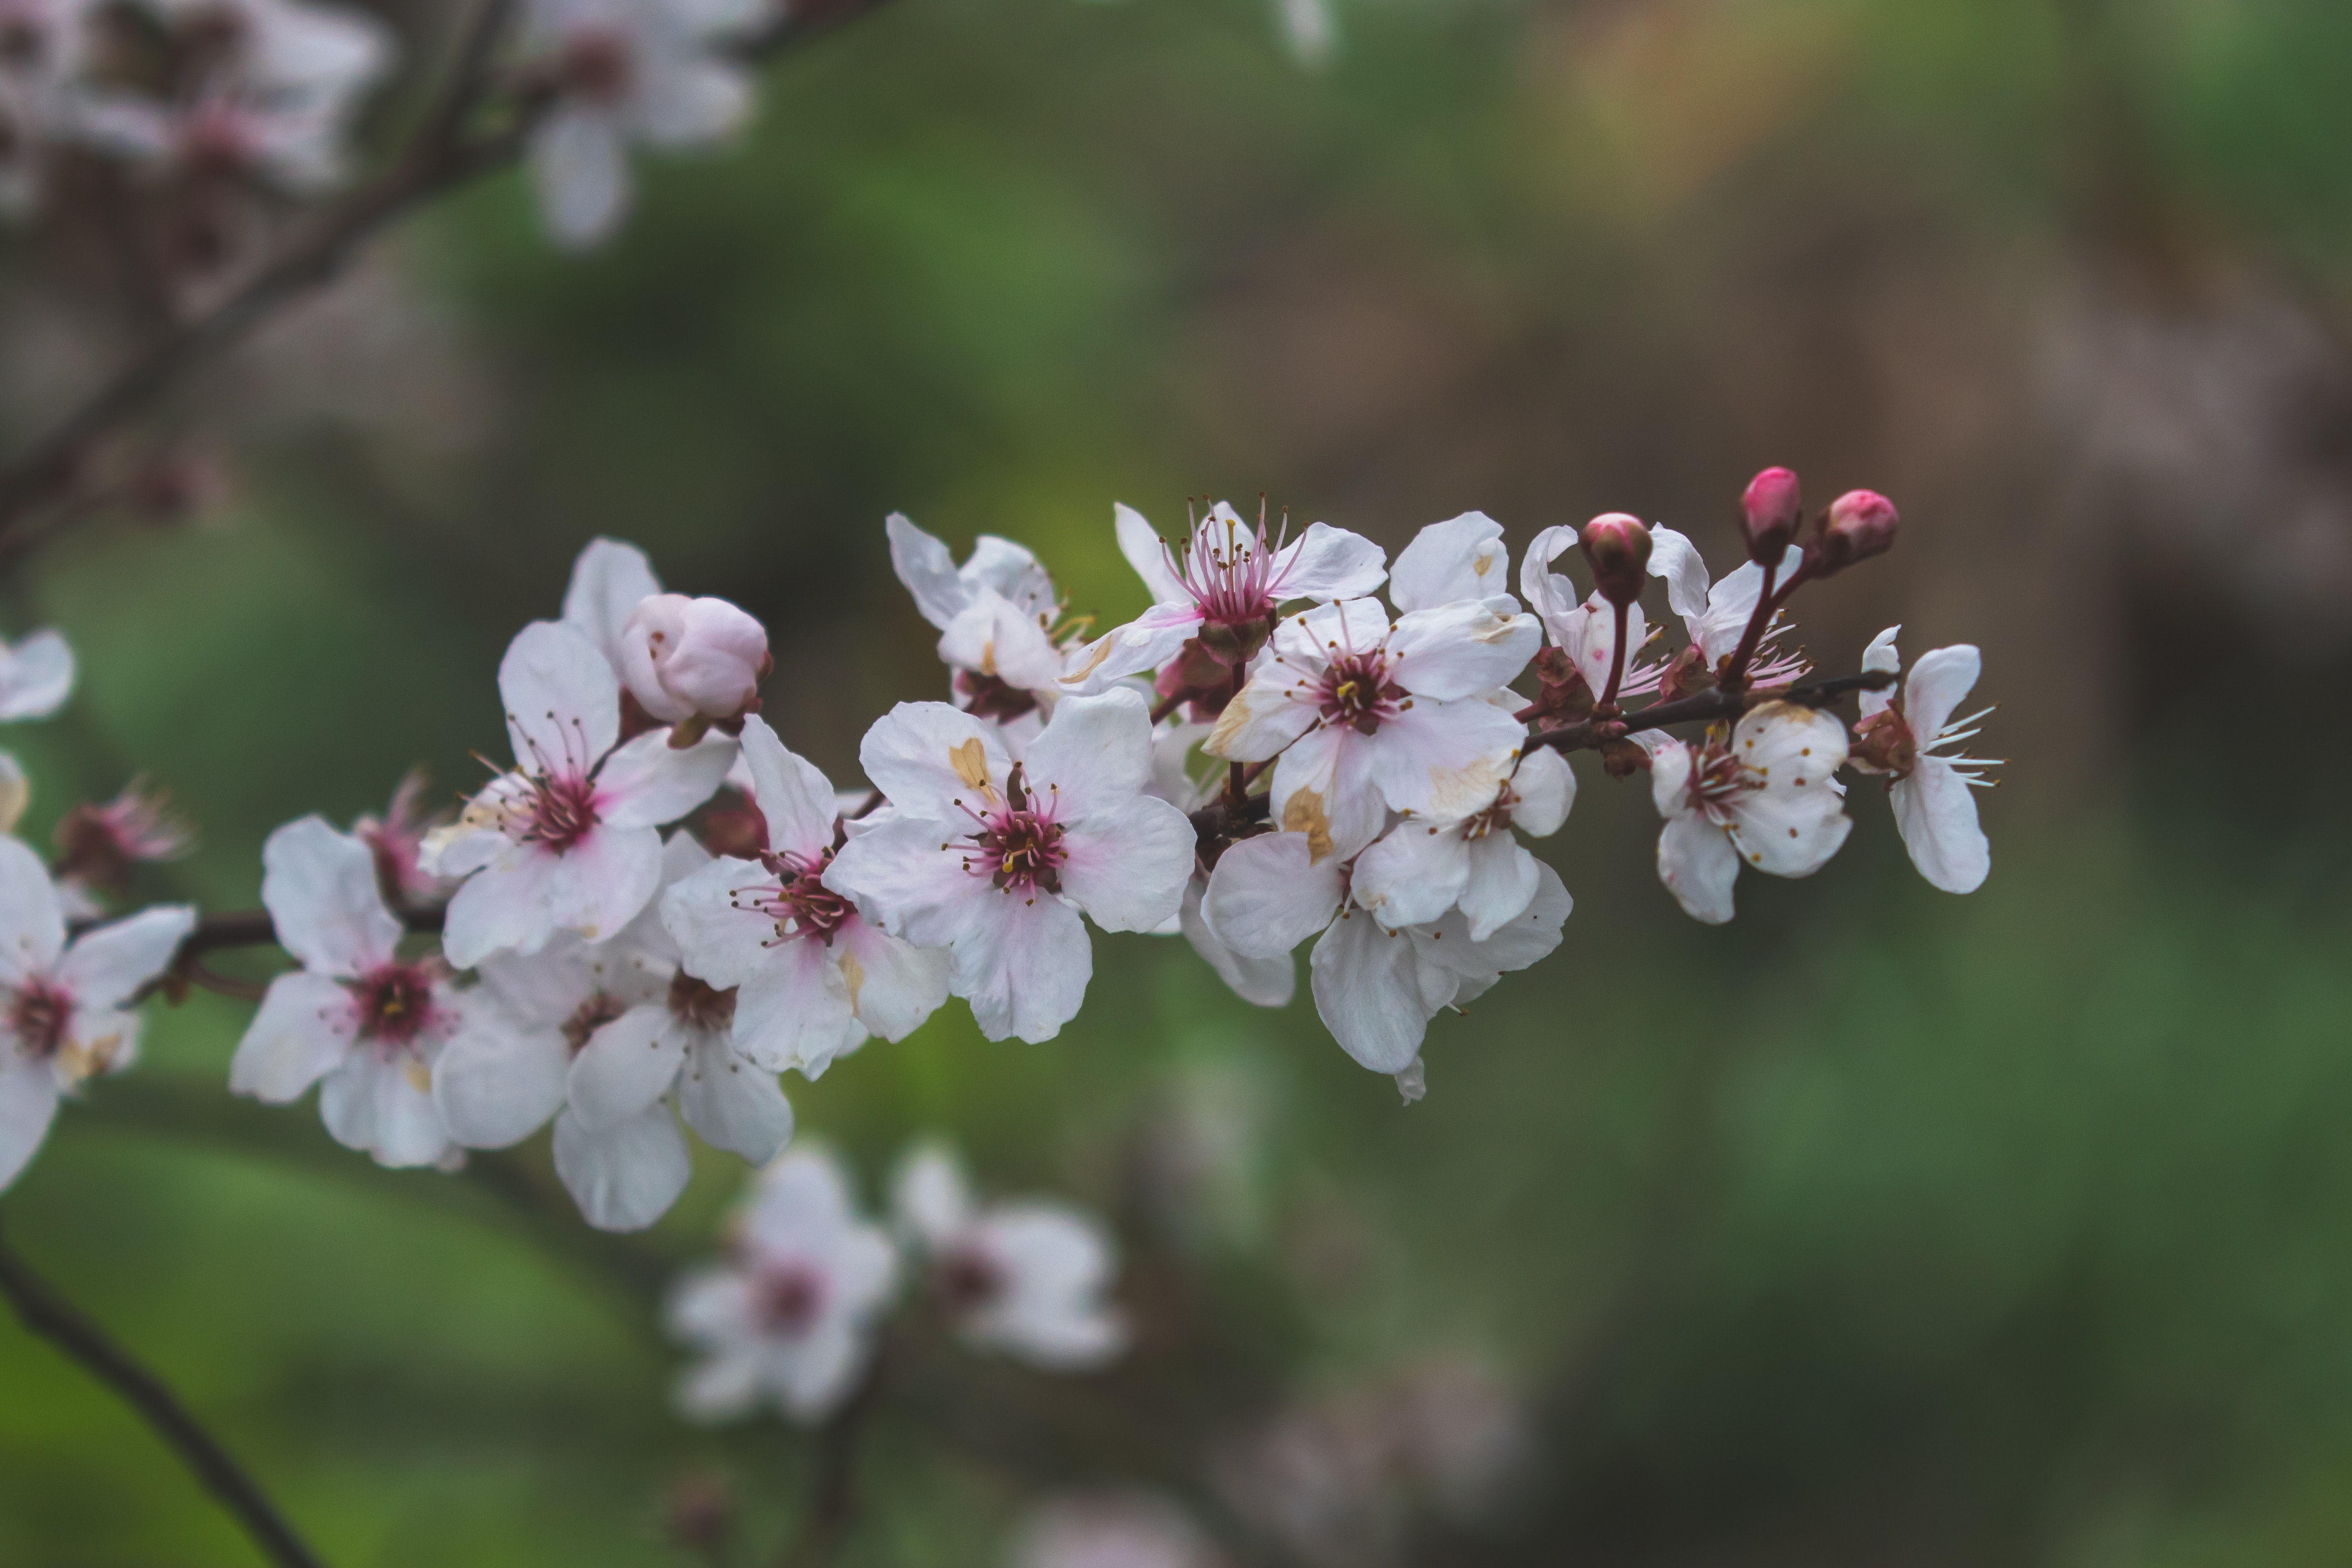
flower, blossom, spring, plant, flowering plant, pink, petal, cherry blossom, fire cherry, tree, branch, Oregon cherry, prunus, smartweed buckwheat family, alismatales, wildflower, butomus, twig, perennial plant